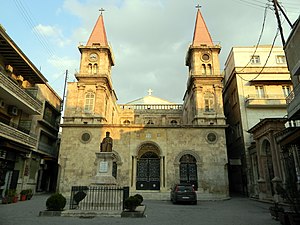
Skt. Elias katedral i Aleppo / Galleri
Skt. Elias Katedral, er en græsk-katolsk kirke i Aleppo, Syrien, som ligger i det kristne kvarter Jdeydeh. Den er navngivet efter profeten Elias. Kirken er bygget i 1873 på samme plads som en tidligere kirke. Den blev renoveret i 1914. Her blev cement anvendt som byggemateriale for første gang i Aleppos historie. Den blev opført med assistance fra belgiske eksperter. Foran indgangsporten er en statue af ærkebiskop Germanos Farhat opført i 1932 til minde om 200-året for hans død.